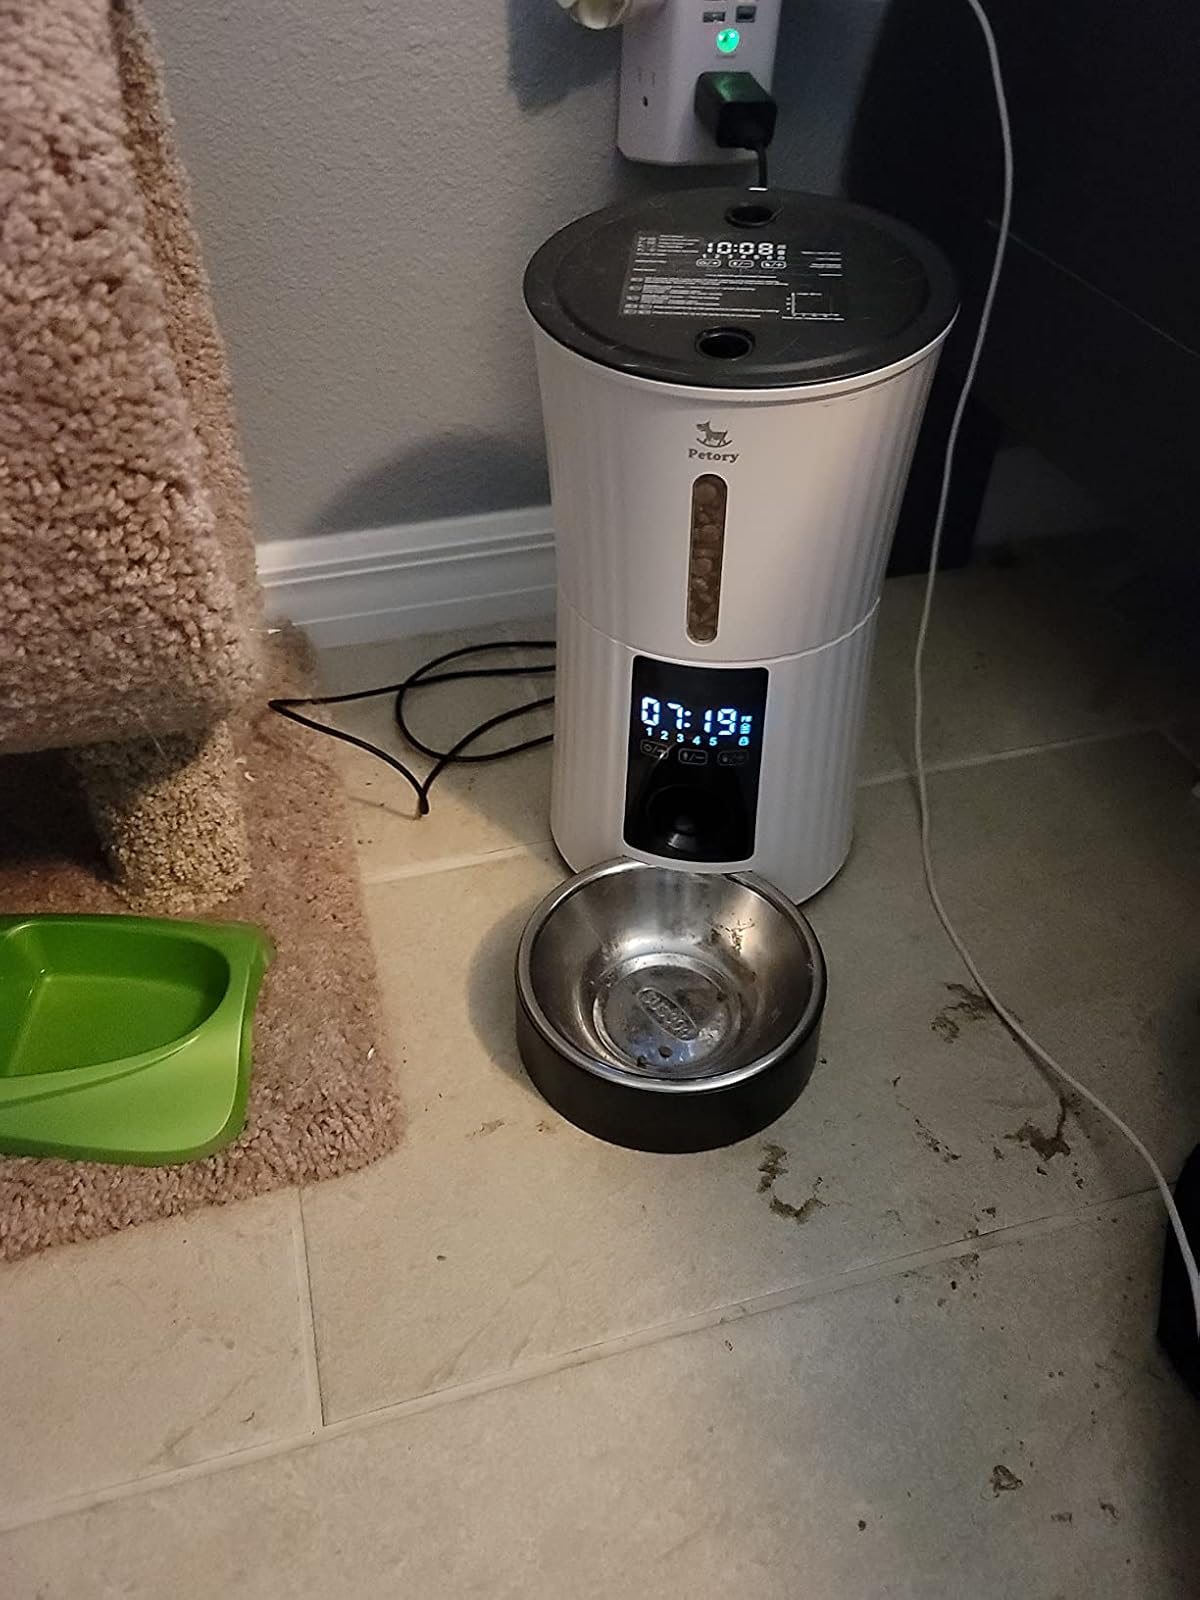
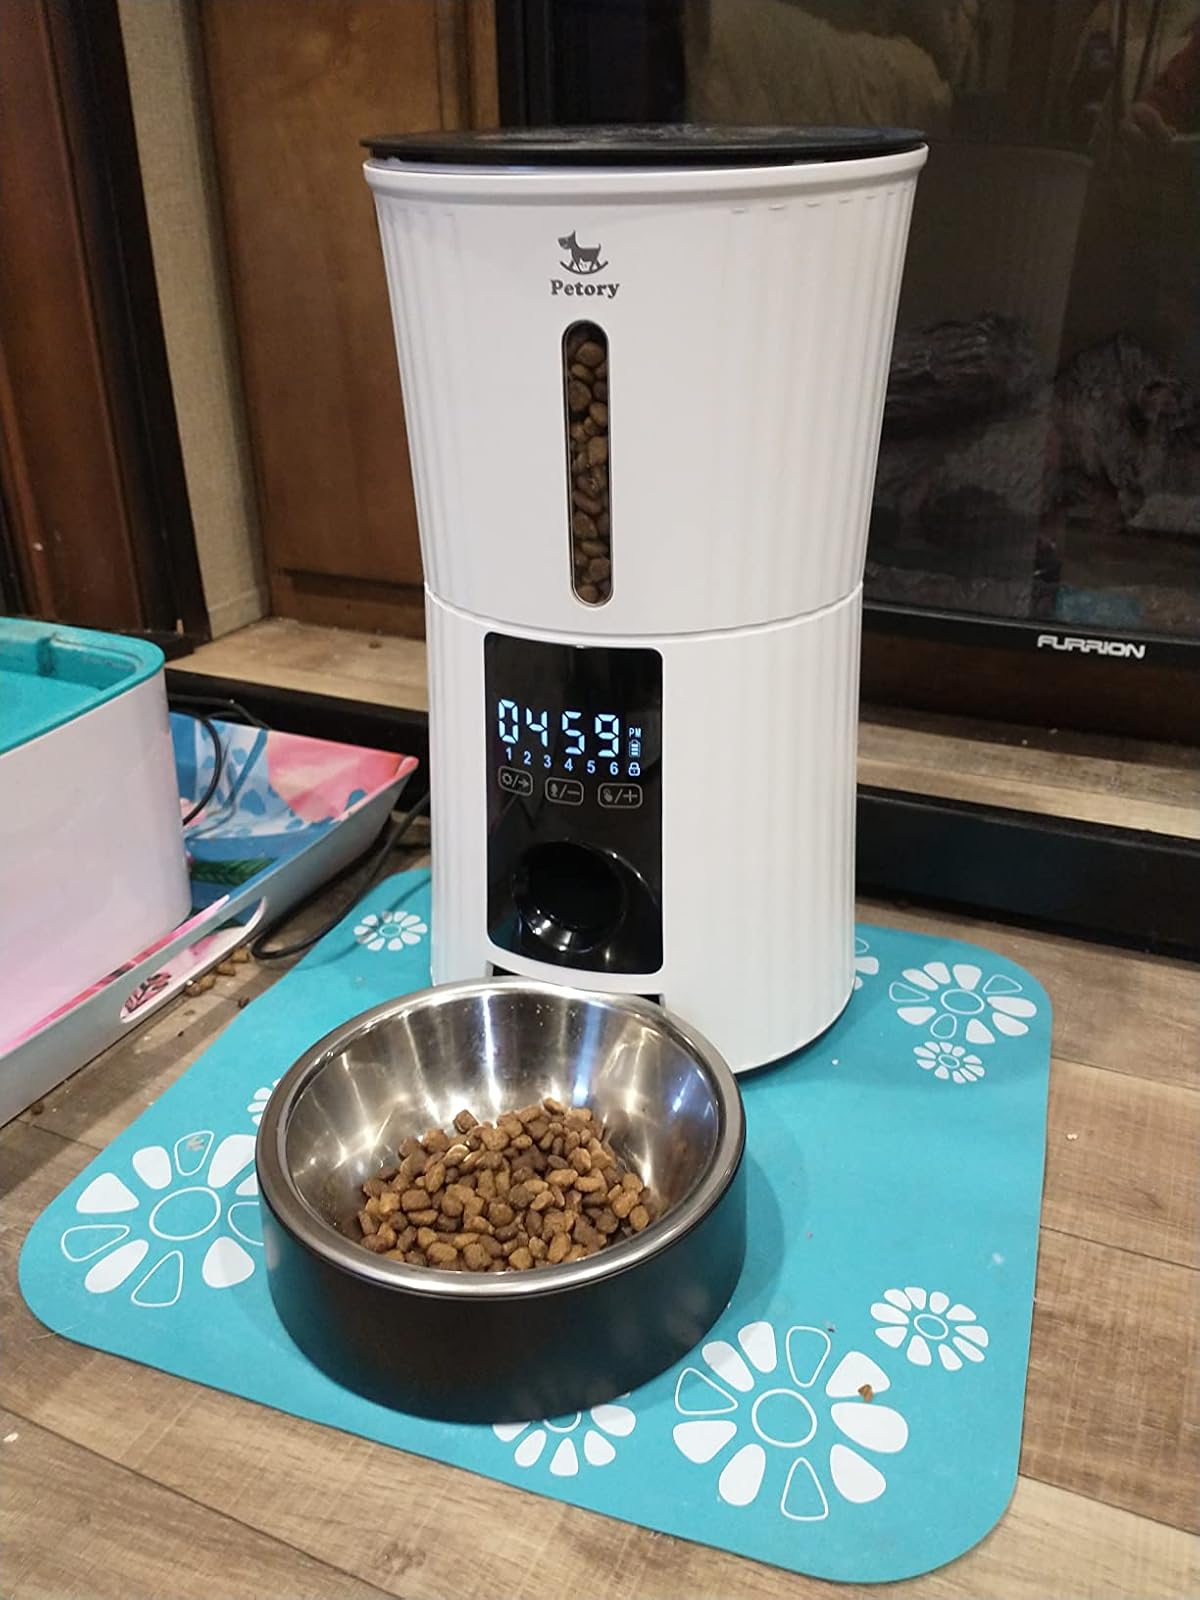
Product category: items_feeder
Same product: yes